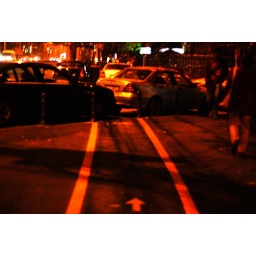
cars and other stuff on bike lanes in bucharest